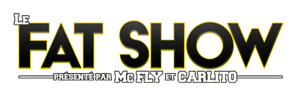
Nous pouvons voir le logo du Fat show qui presente l'émission
David Coscas et Raphaël Carlier, plus connus sous leurs pseudonymes respectifs de Mcfly et Carlito, sont deux vidéastes humoristes français. Révélés au grand public par la chaîne YouTube Golden Moustache, ils ont, à partir de 2016, acquis une plus grande notoriété sur leur chaîne personnelle.